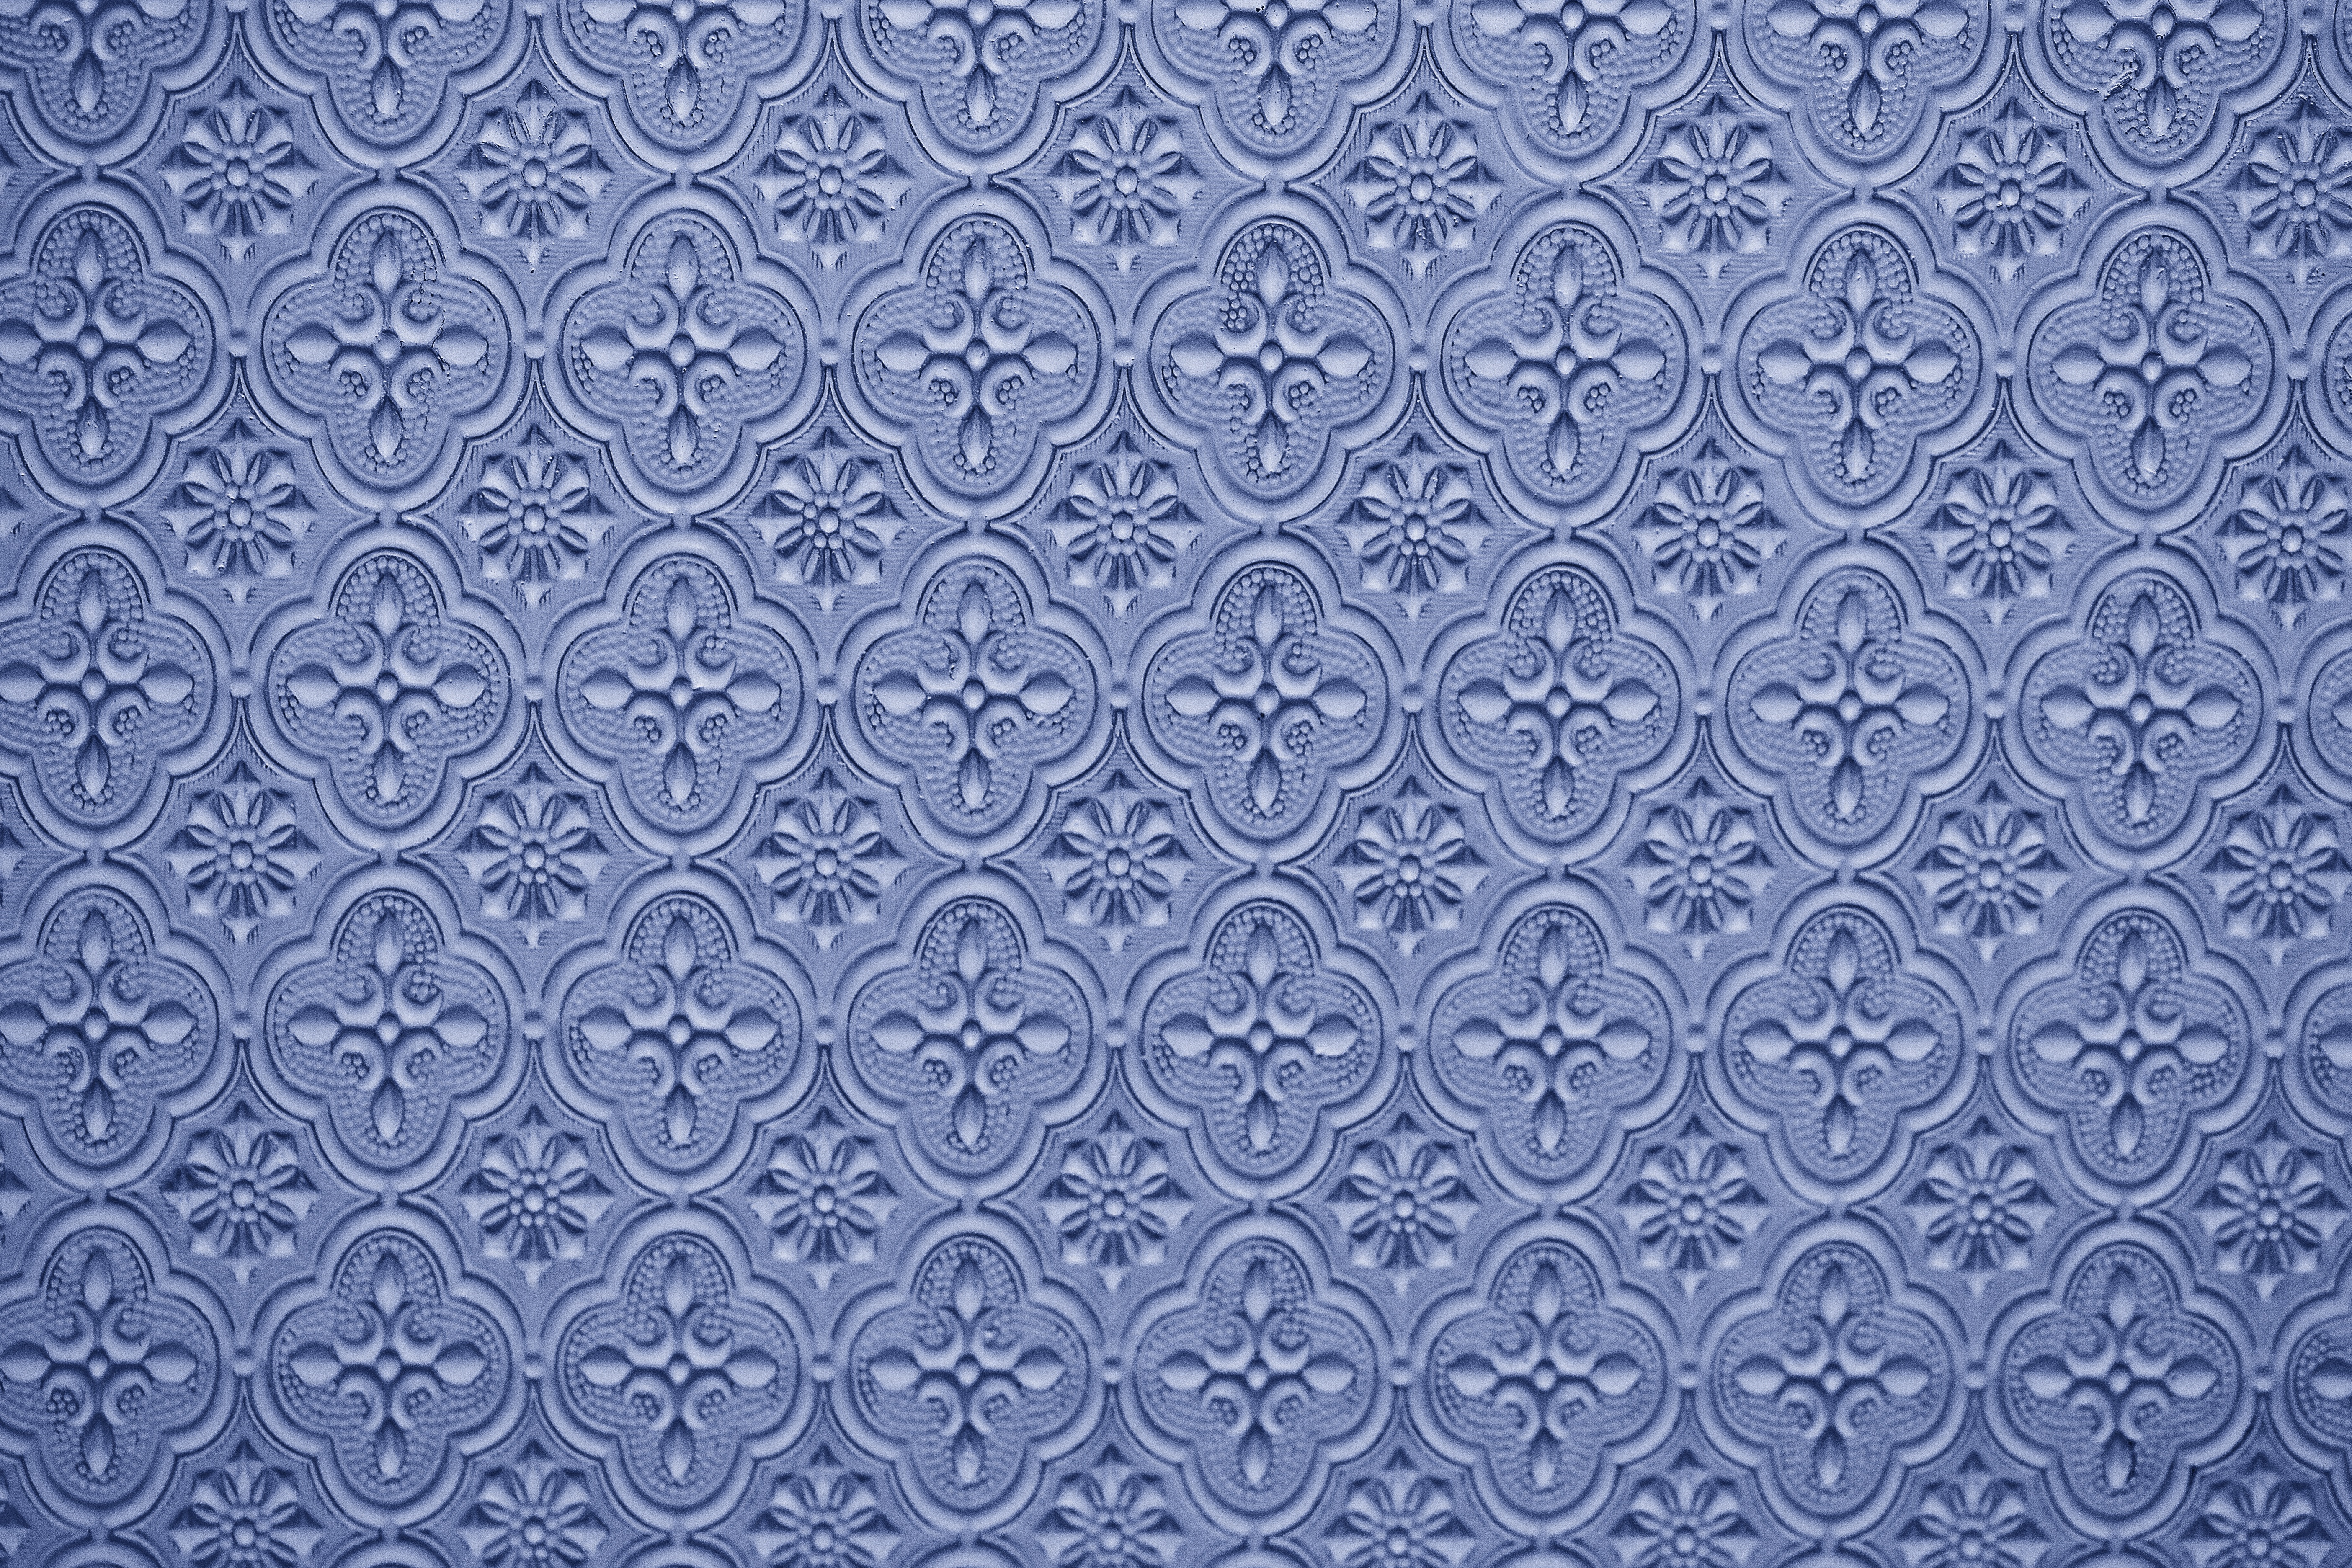
texture, glass, plane, pattern, line, model, desktop, tile, blue, closeup, circle, ornament, arrangement, art, elements, figure, design, wallpaper, clipart, abstraction, the background, flooring, pane, padding, the cyclicality of, a mounting member, repeatability